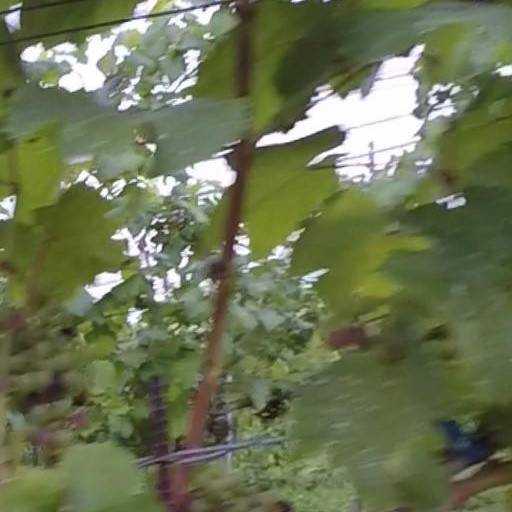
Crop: grape